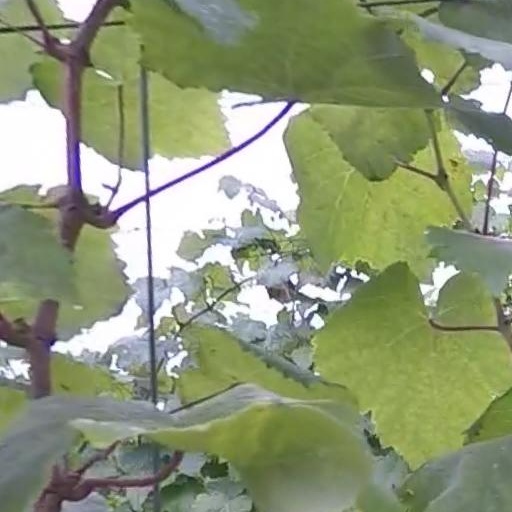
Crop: grape